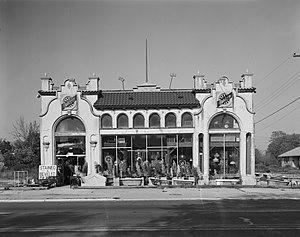
Pleasantville est une ville de l'État américain du New Jersey, située dans le comté d'Atlantic.